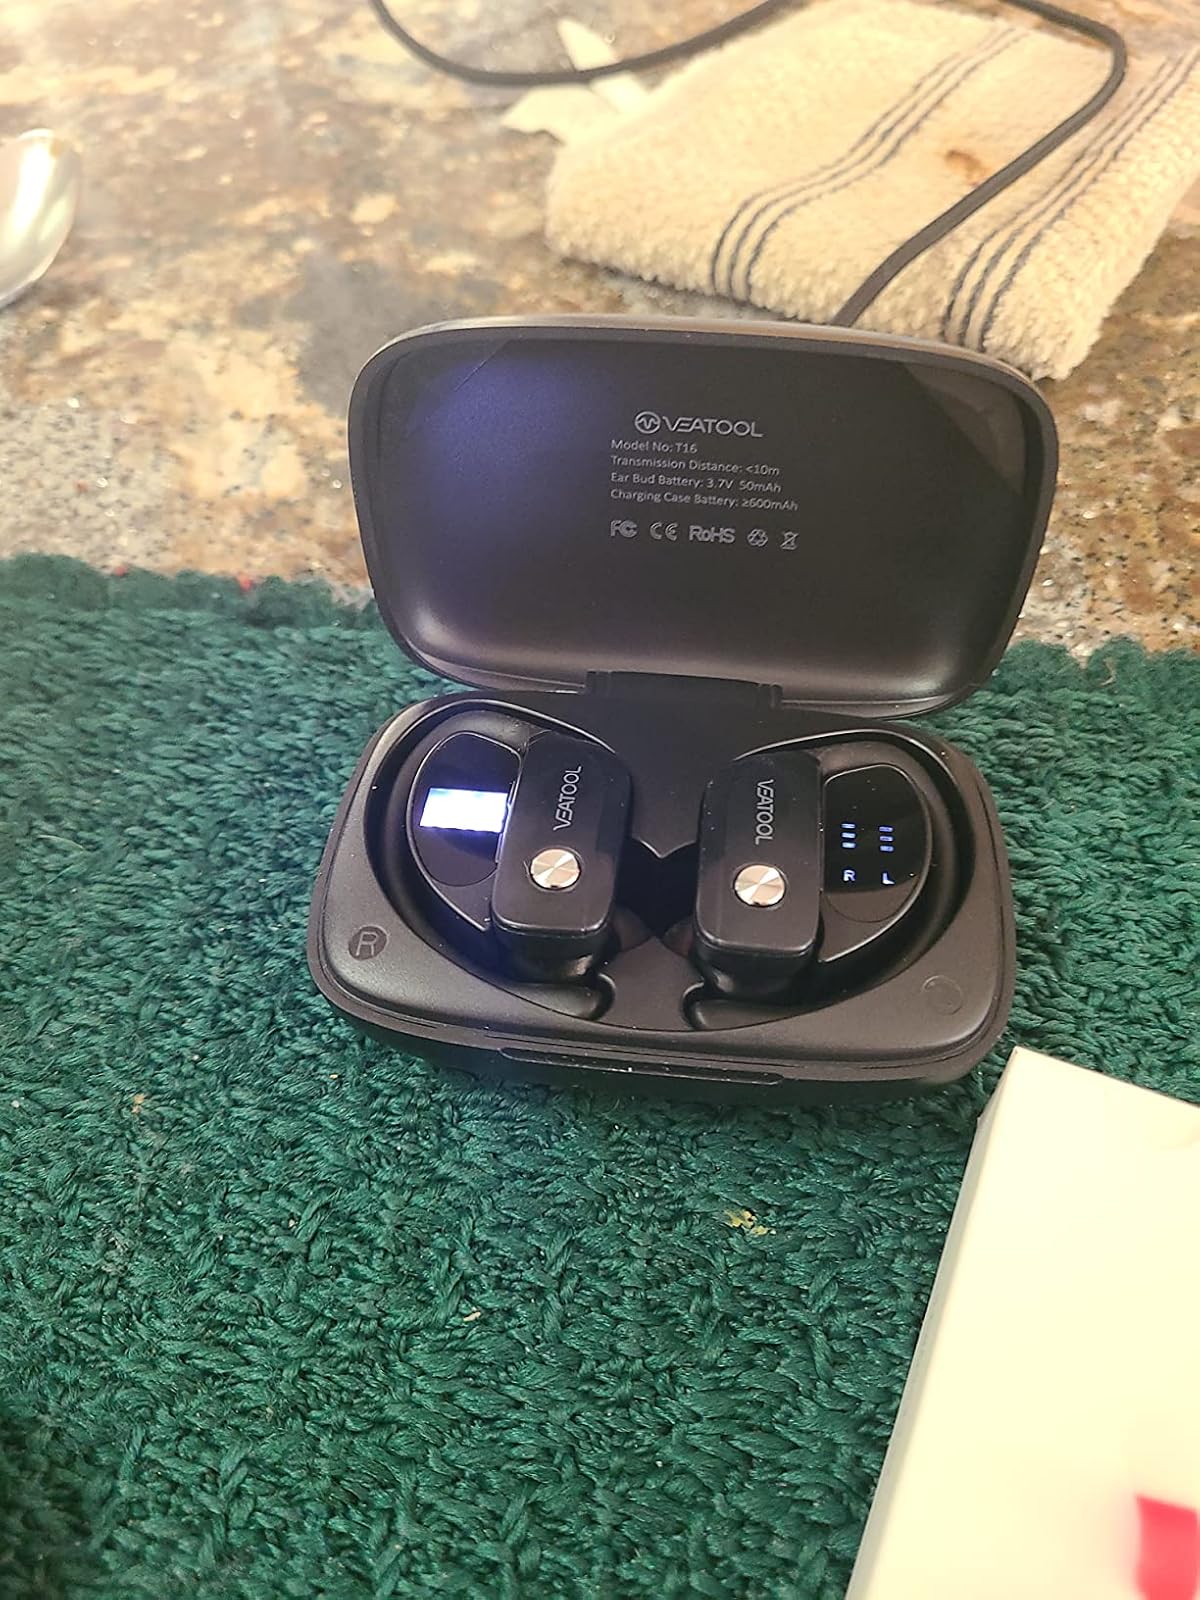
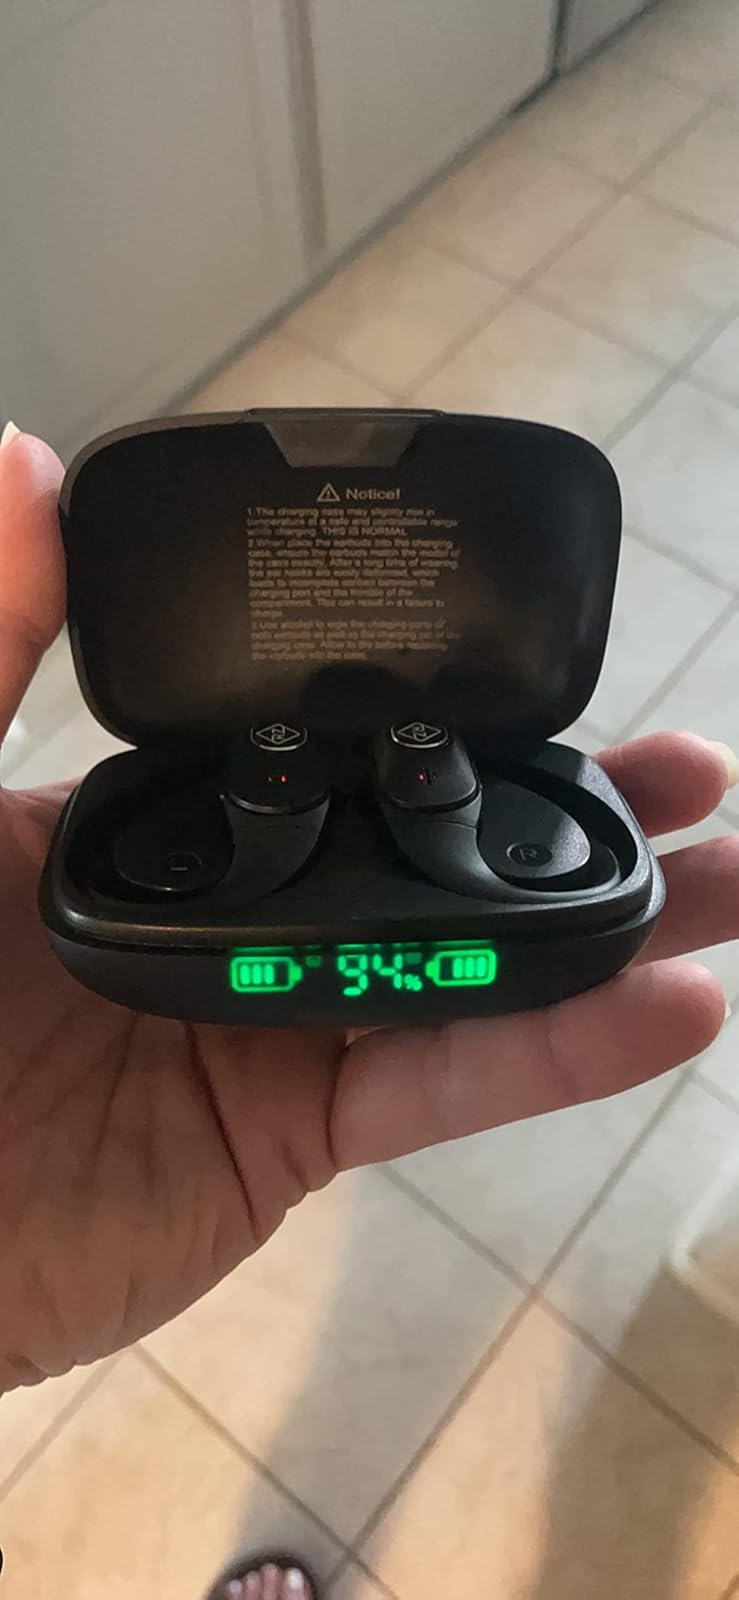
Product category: earbuds
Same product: no